Paul Robeson

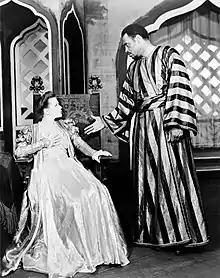
Robeson with Uta Hagen in the Theatre Guild production of "Othello" (1943–44)

In 1933, Robeson played the role of Jim in the London production of "Chillun", virtually gratis, then returned to the United States to star as Brutus in the film "The Emperor Jones"the first film to feature an African American in a starring role, "a feat not repeated for more than two decades in the U.S." His acting in "The Emperor Jones" was well received. On the film set he rejected any slight to his dignity, despite the widespread Jim Crow atmosphere in the United States. Upon returning to England, he publicly criticized African Americans' rejection of their own culture. Despite negative reactions from the press, such as a "New York Amsterdam News" retort that Robeson had made a "jolly well [ass of himself]", he also announced that he would reject any offers to perform central European (though not Russian, which he considered "Asiatic") opera because the music had no connection to his heritage.